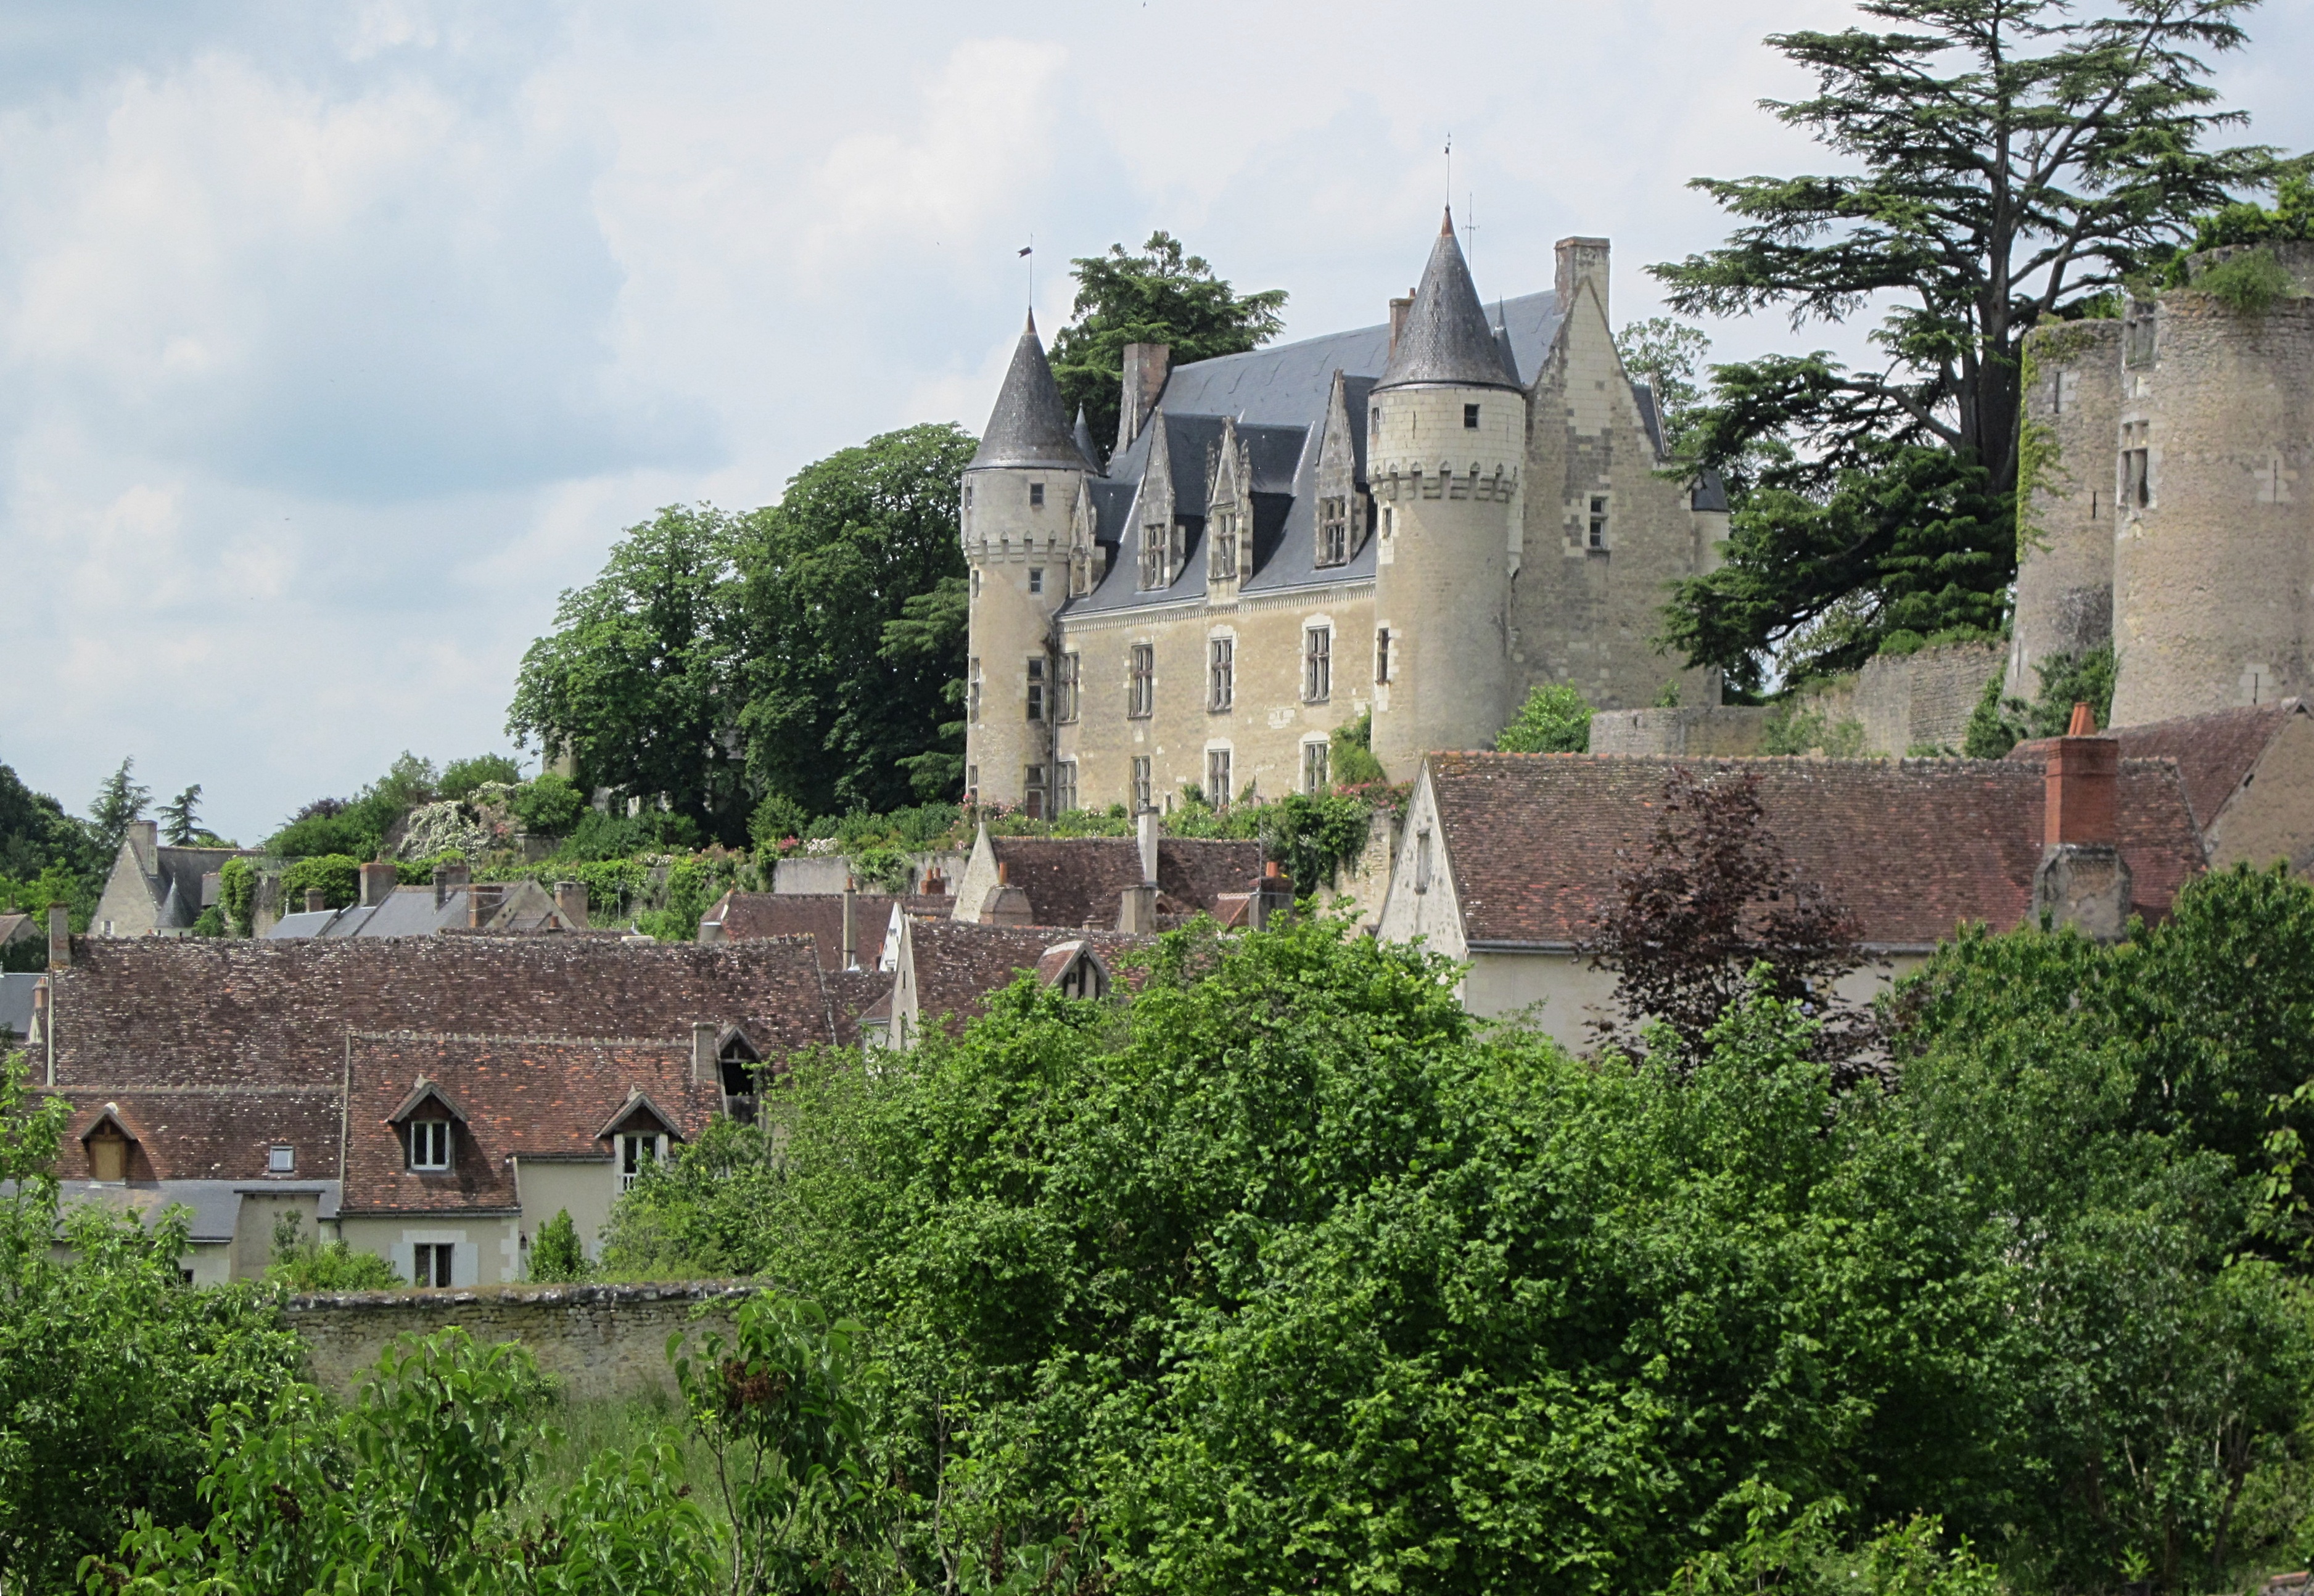
mansion, building, chateau, palace, village, france, castle, fortification, place of worship, medieval, ruins, monastery, renaissance, abbey, estate, middle ages, manor house, stately home, historic site, ancient history, indre et loire, ch teau de montr sor